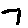
Label: 7